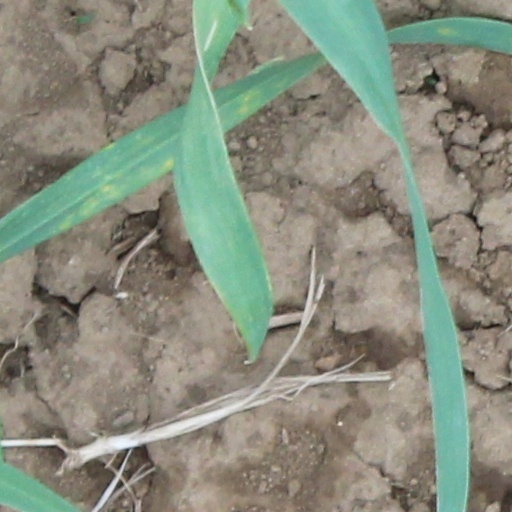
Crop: wheat